History of Tulane Green Wave football

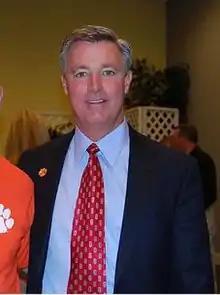
Coach Bowden

The 1997 football season at Tulane started fresh with a new head coach, Auburn offensive coordinator Tommy Bowden. Using players recruited during the Teevens era, Bowden's first season produced a 7–4 season, the Wave's first winning regular season since 1987; however, the Green Wave did not participate in a bowl game that year. The dramatic turnaround was only a preview of what was to come in Bowden's second year as coach. In 1998, Tulane went undefeated for the first time since 1931. Quarterback Shaun King led the Green Wave to a 12–0 record, a Conference USA championship, and a final No. 7 national ranking. He played most of the season with a cast on his left wrist, which he broke in the third game. King also set the all-time NCAA passing efficiency record for quarterbacks, a record which, at 183.3, was not surpassed until 2006. Despite a perfect regular season, the Green Wave was not even considered for a BCS bowl game because it was felt they had not played a legitimate schedule. They only played one team from an automatic qualifying conference all season, and never played a ranked team. Nonetheless, this snub fueled questions about championships and revenue management in college football and caused Tulane's President Scott Cowen to demand reform of the system. Cowen's efforts eventually led to changes to the BCS, including allowing more post-season access for schools in non-automatic qualifying conferences.